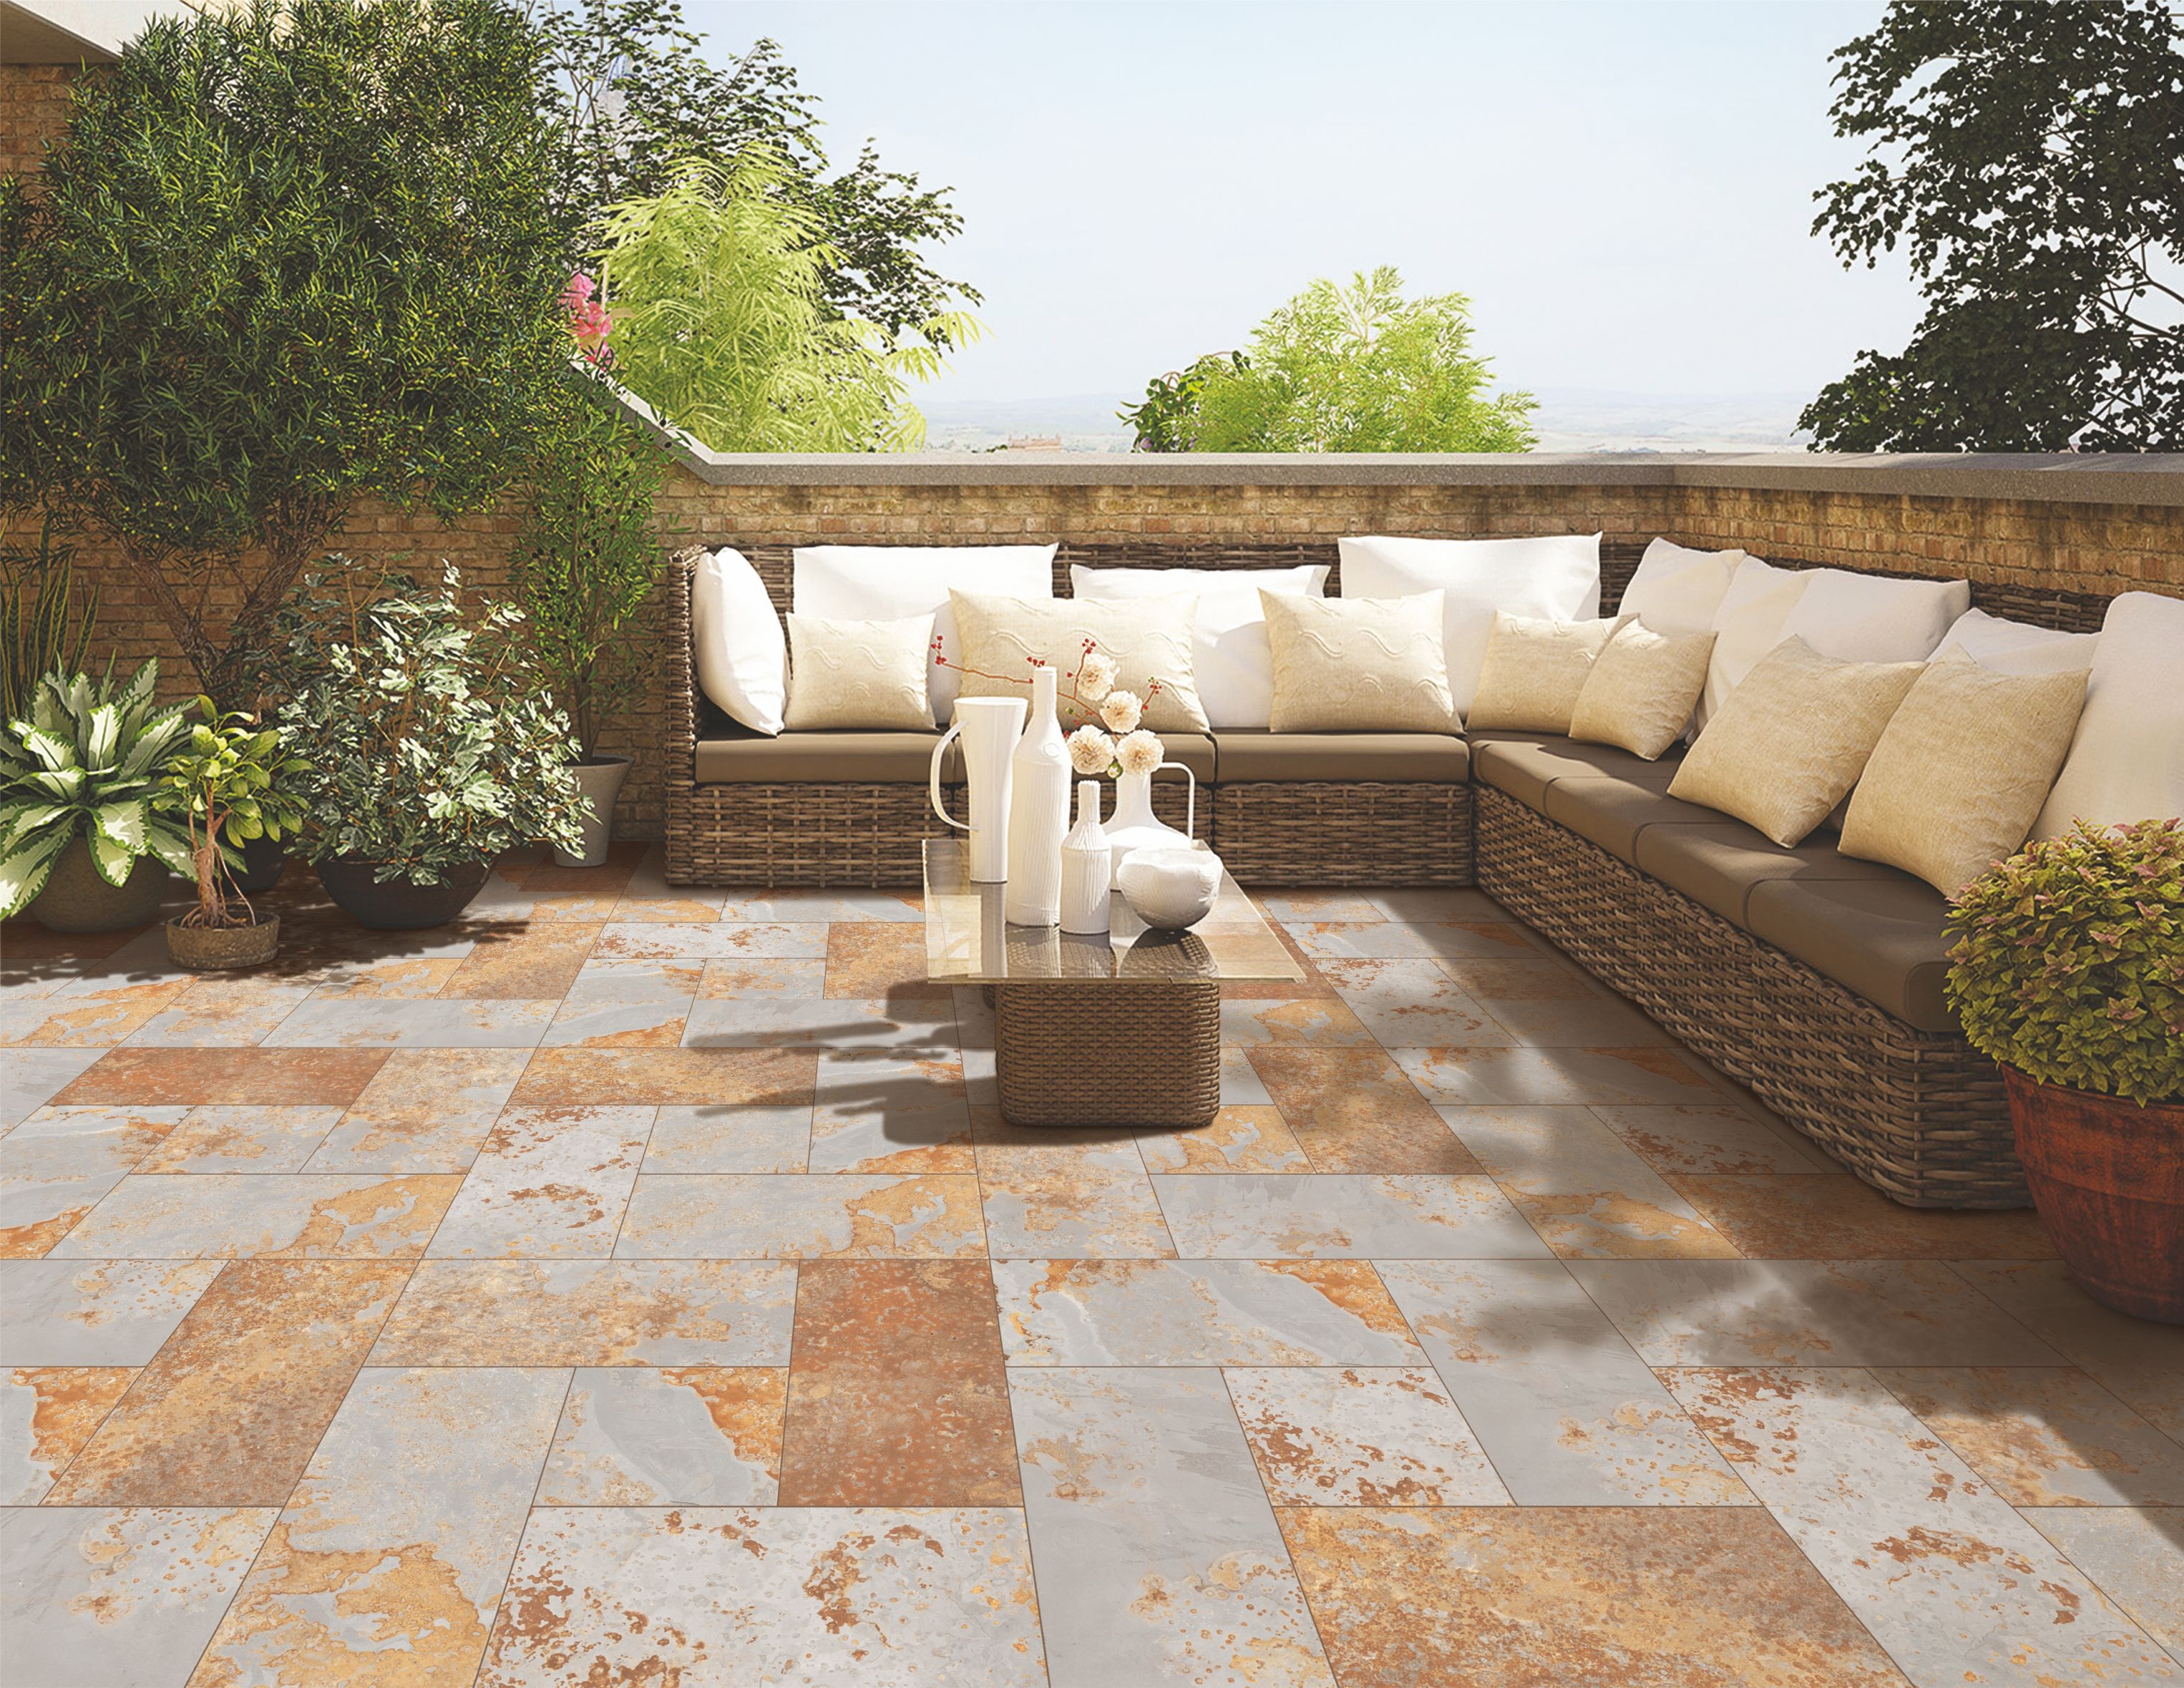
floor, interior, home, walkway, architect, backyard, patio, property, decor, outdoors, courtyard, design, hardwood, tiles, india, estate, yard, ceramics, real estate, flooring, outdoor structure, flagstone, simpolo, morbi, bestproduct